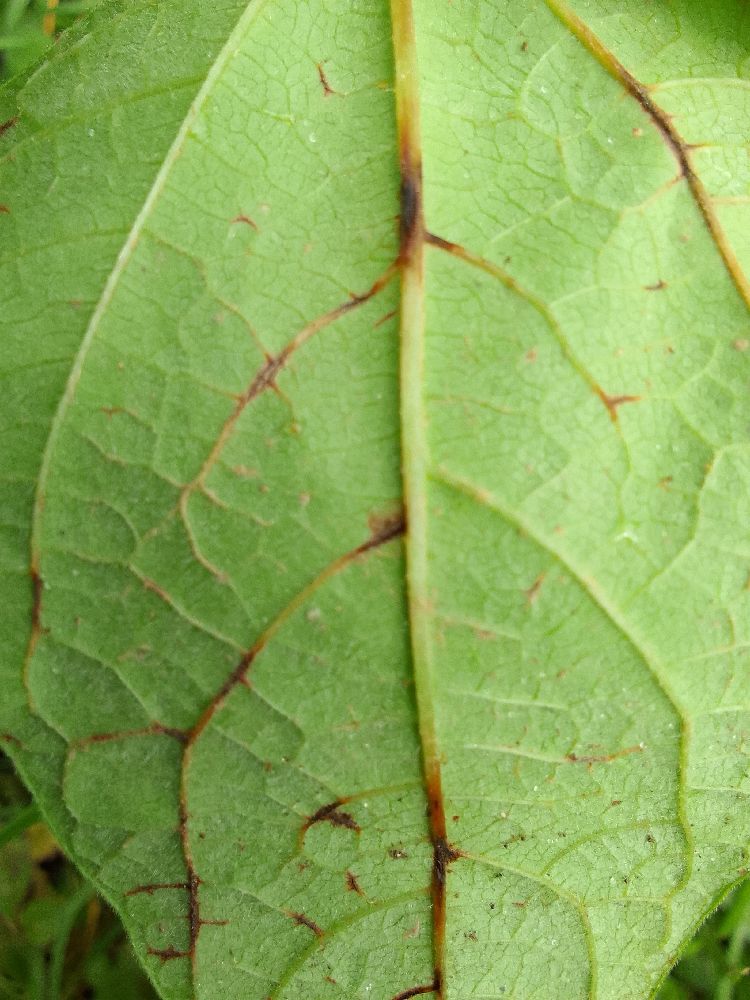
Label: anthracnose